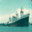
Label: ship